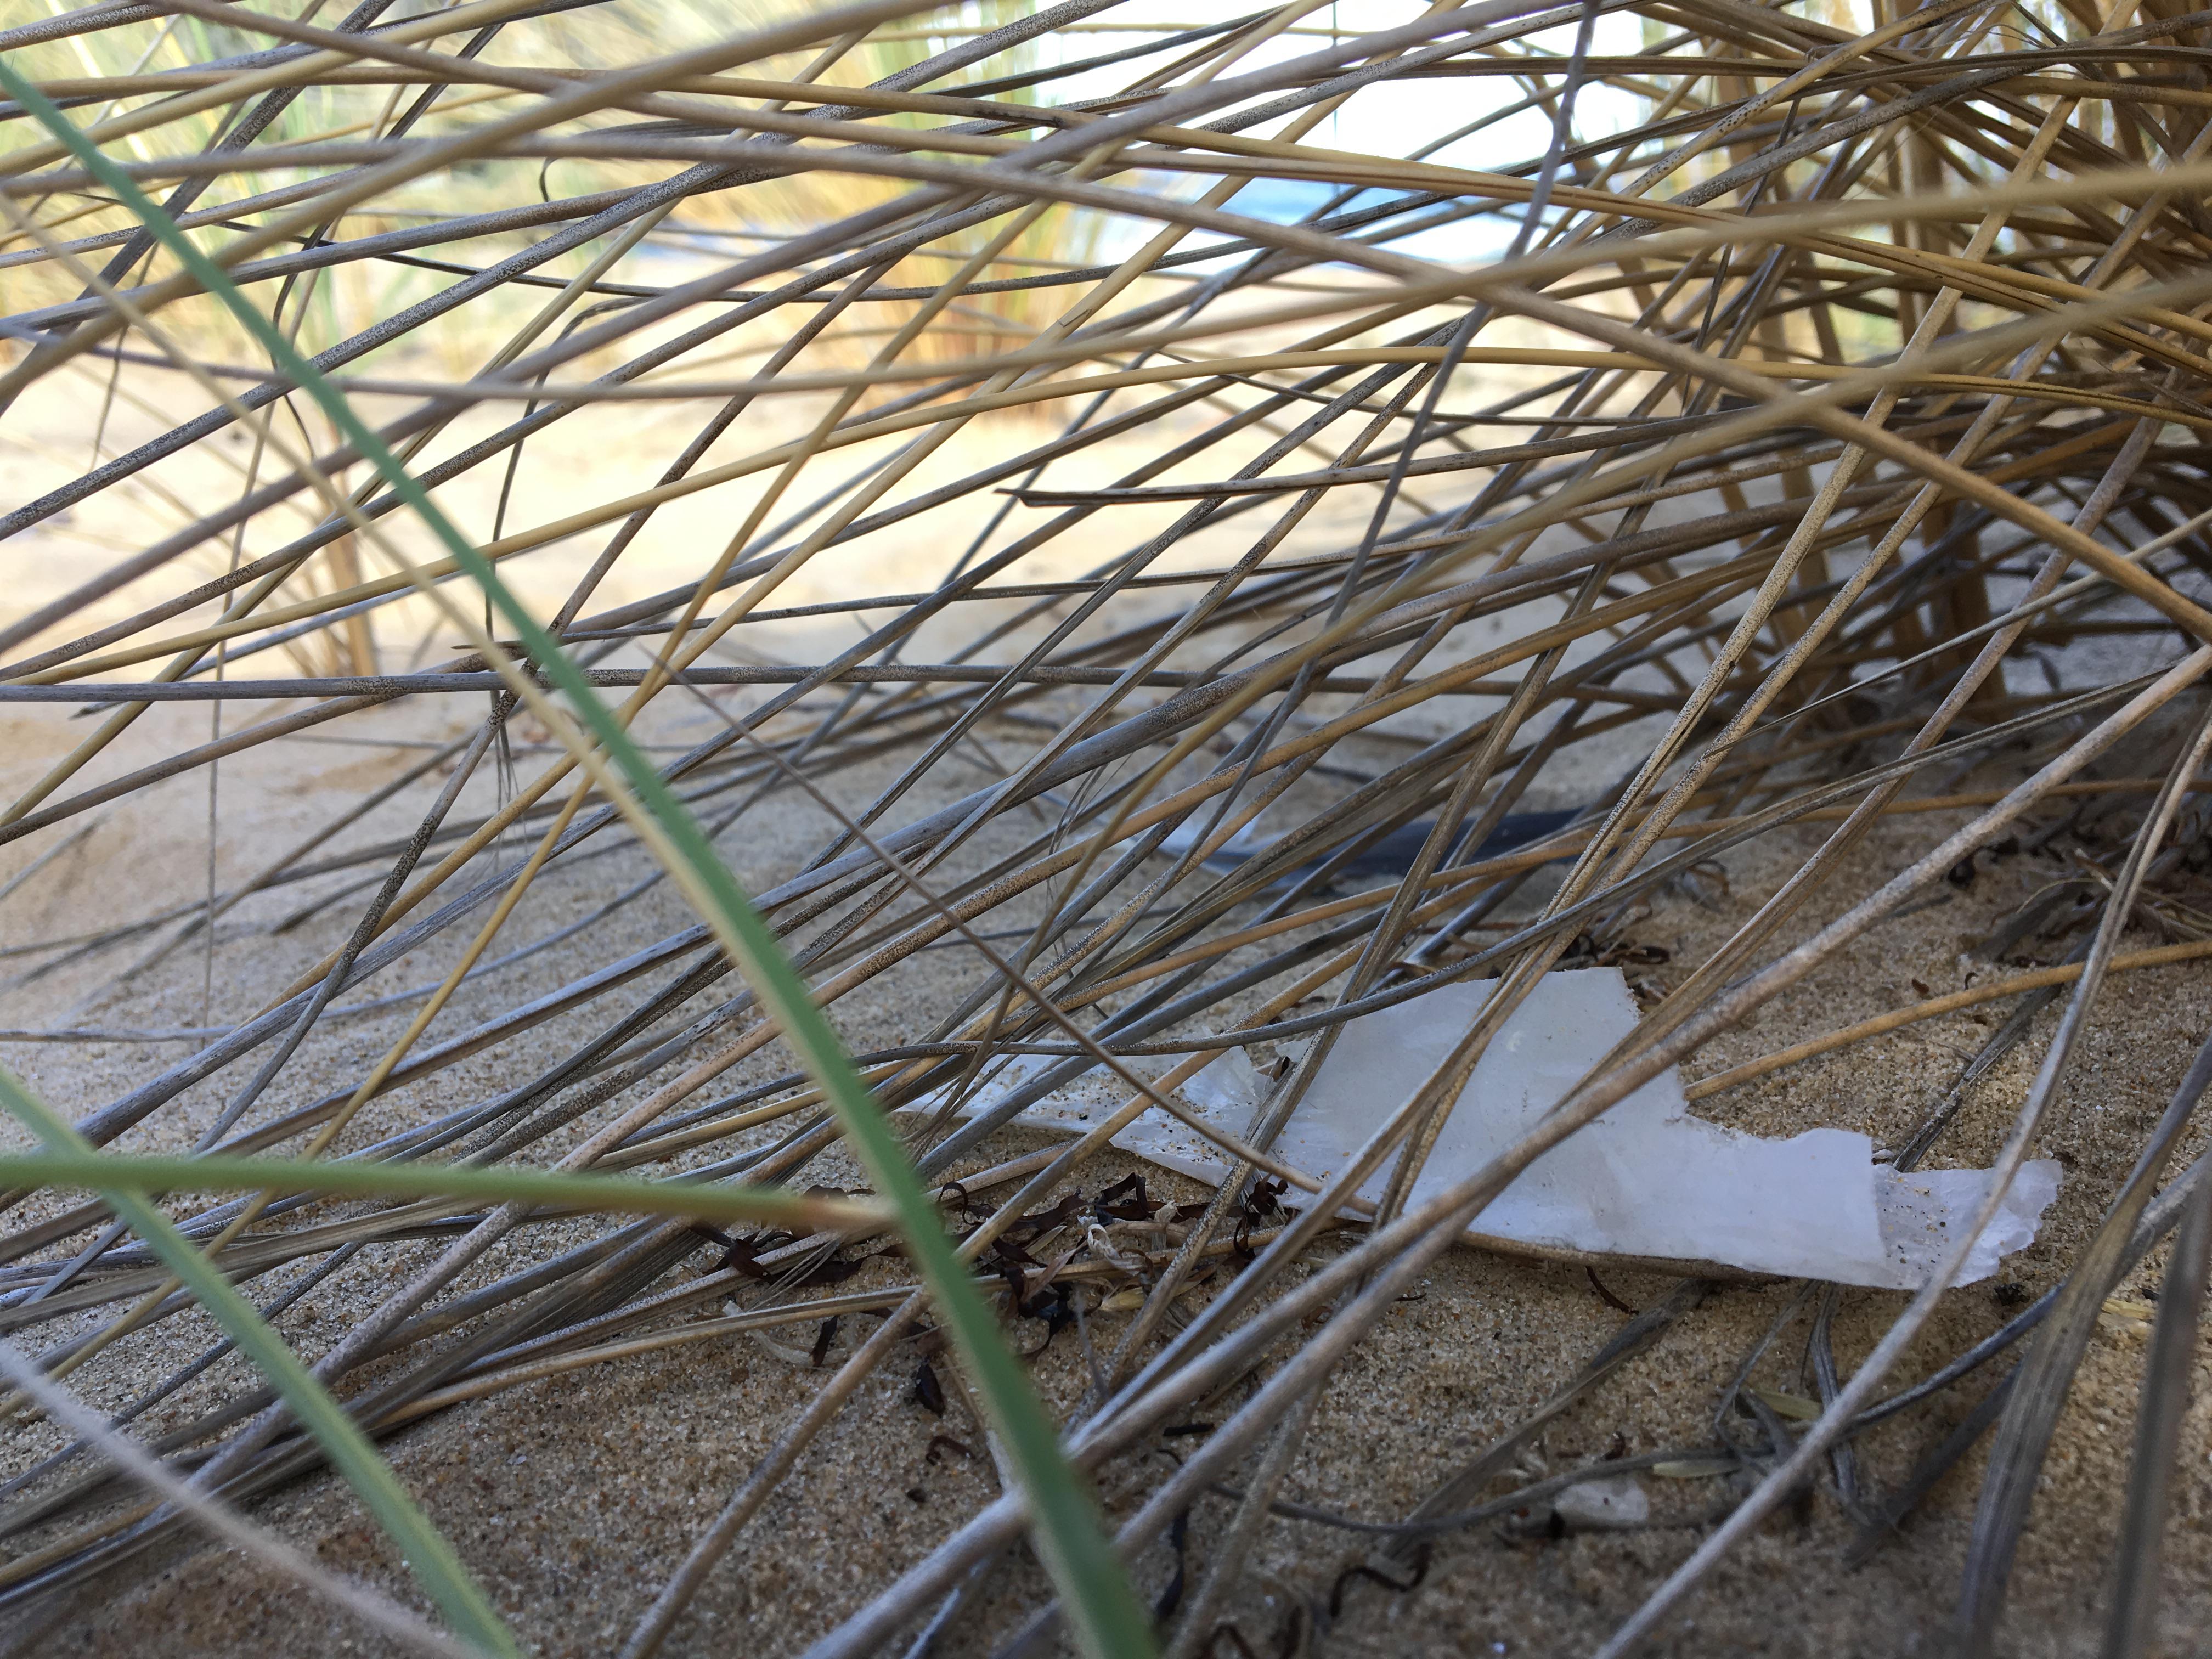
Object: Plastic film (Plastic bag & wrapper)